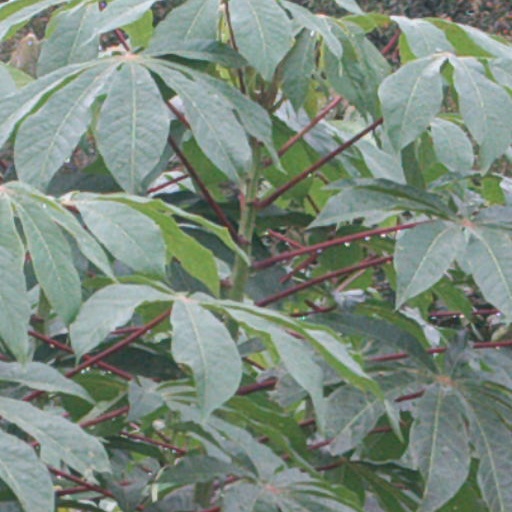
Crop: cassava